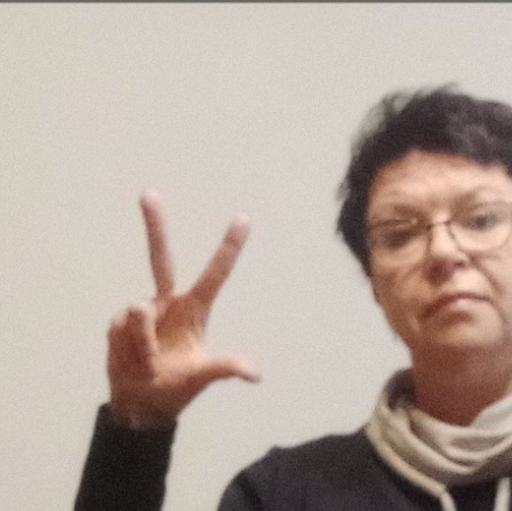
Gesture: three2